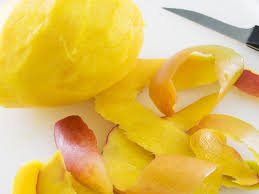
Label: Mango